Cottage window

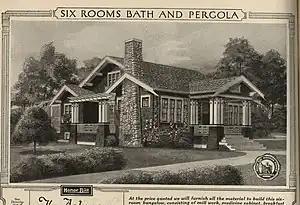
Cottage windows are visible in this view of a bungalow-style house dating to 1921.

A cottage window is a double-hung window — i.e., a window with two sashes sliding up and down, hung with one atop the other in the same frame — in which the upper sash is smaller (shorter) than the lower one.